The Lich

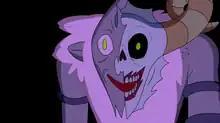
The Lich ("pictured") possessing his arch-nemesis, Billy. The twist was called "horrifying" by Oliver Sava of "The A.V. Club".

"The Lich" is the twenty-sixth episode and season finale of the fourth season of the American animated television series "Adventure Time". The episode was written and storyboarded by Tom Herpich and Skyler Page, from a story by Patrick McHale, Kent Osborne, Pendleton Ward. It originally aired on Cartoon Network on October 22, 2012. The episode guest starred Lou Ferrigno as Billy, and Ron Perlman as the Lich.